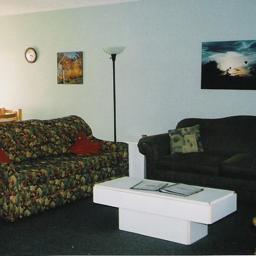
Room type: livingroom